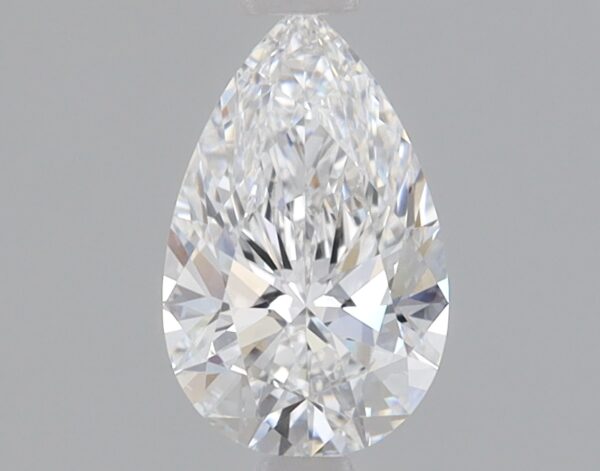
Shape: pear
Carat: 0.8
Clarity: VS1
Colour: E
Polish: EX
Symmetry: EX
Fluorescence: NONE
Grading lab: IGI
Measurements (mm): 8.4 x 5.25 x 3.21